Time's Up!

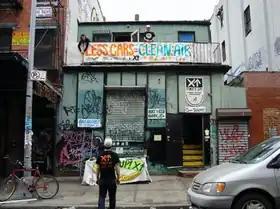
Time's Up's Brooklyn space

After Hurricane Sandy ravaged the East Coast in the fall of 2012, the group made energy bikes available for people to charge their phones and other small electronics. For the next several weeks, the group and others organized small volunteer teams to travel to Staten Island and the Rockaways (the hardest hit areas in the city) to bring energy bicycles, food, and other supplies to people in need.